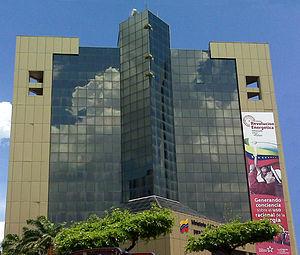
Maracaibo ou Maracaïbo est une ville du Venezuela et la capitale de l'État de Zulia. Elle est située à l'entrée du lac Maracaibo, à 514 km à l'ouest de Caracas. La population de son aire urbaine était estimée à 1 551 539 habitants en 2011. Maracaibo, dont l'économie repose sur l'exploitation du pétrole du lac Maracaibo, est la deuxième plus grande ville du Venezuela après la capitale.
Petróleos de Venezuela SA est la compagnie pétrolière appartenant à l’État vénézuélien. Le Venezuela est l’un des plus gros exportateurs de pétrole au monde. Fondée en 1976 lors de la nationalisation de l'industrie pétrolière vénézuélienne, PDVSA a acheté 50 % de la marque d'essence CITGO aux États-Unis à la société Southland en 1986 et le solde en 1990. En 2005, elle a ouvert son premier bureau en Chine, et a annoncé un plan pour tripler sa flotte de tankers jusqu’à 58 navires.